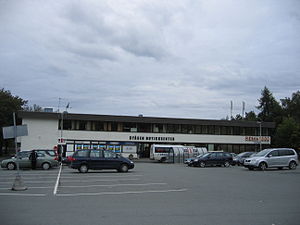
Sverresborg (Trondheim)
Byåsen Butikksenter, et af landets ældste, ligger i Sverresborg.
Sverresborg er et område i Trondheim i Norge, nærmere bestemt på Byåsen, afgrænset af Bymarka i vest og nord, Ila i nordøst, Byåsveien i øst og Sverresdalsveien i syd.